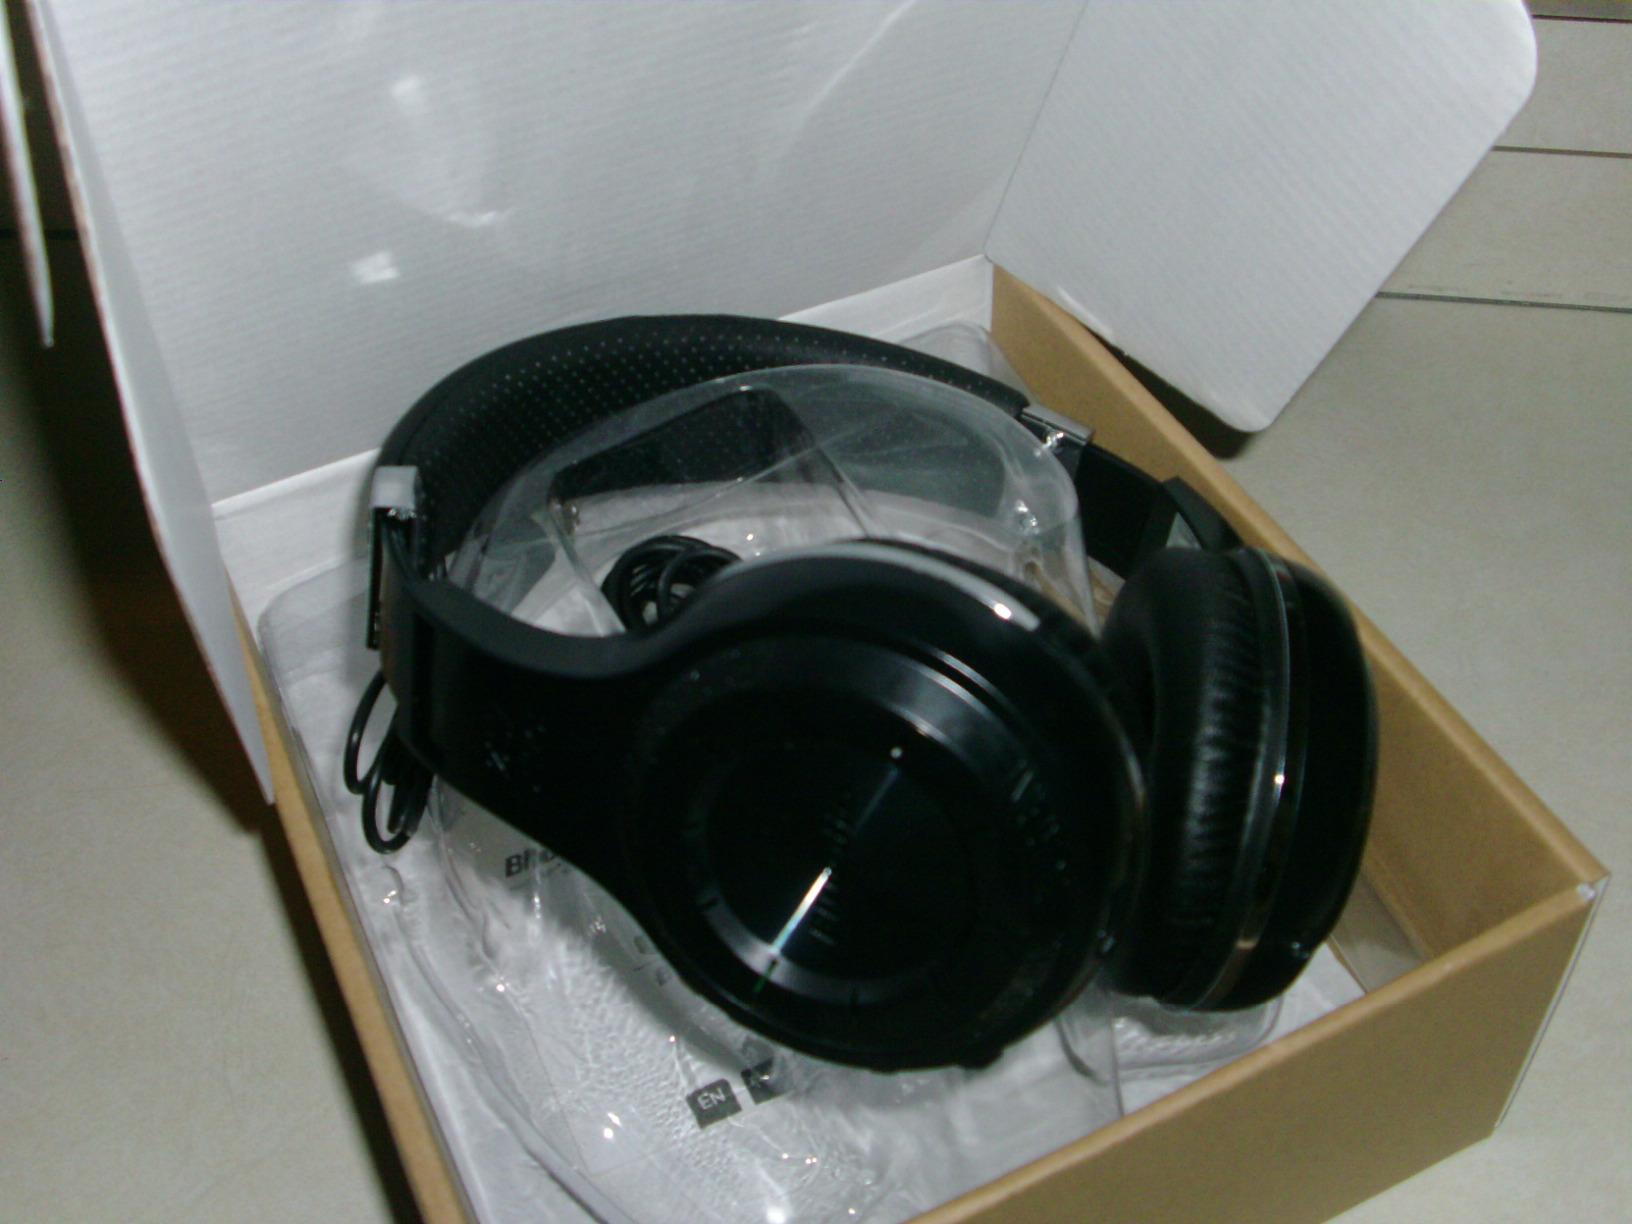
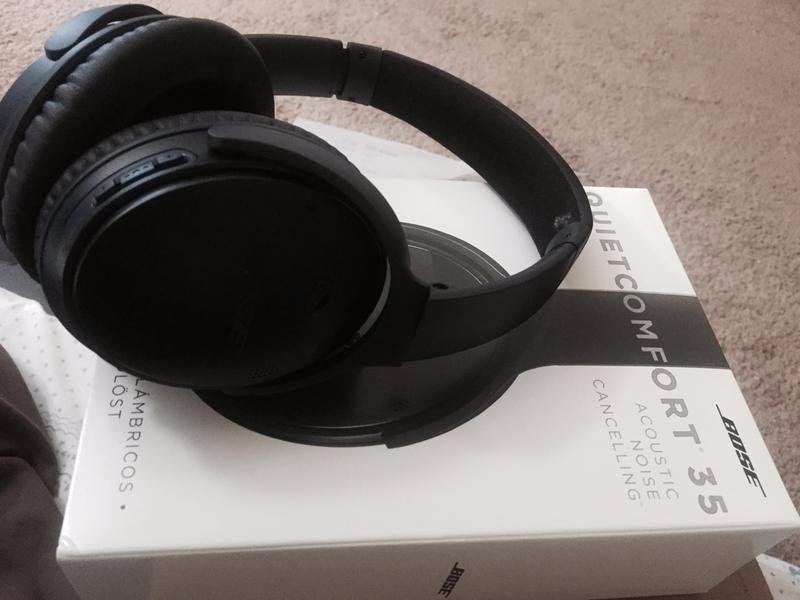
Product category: headphones
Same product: no